The Taiwan Oyster

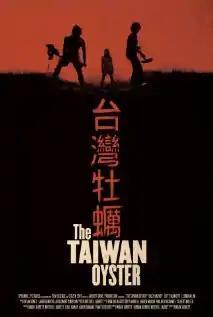
Theatrical poster

The Taiwan Oyster is a 2013 American low budget adventure comedy-drama Indie film directed by Mark Jarrett. The film marks Jarrett's feature film debut, and was based upon his own experiences living in Taiwan and working as kindergarten teachers from 1999 to 2001. The events in the movie take place when a fellow ex-pat dies. Described as a Texas road film in a Taiwan setting, the project stars Billy Harvey, Leonora Moore, and Jeff Palmiotti.